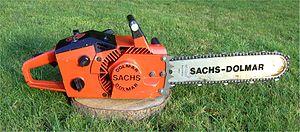
Dolmar est une entreprise allemande basée à Hambourg, spécialisée dans les outils de motoculture.